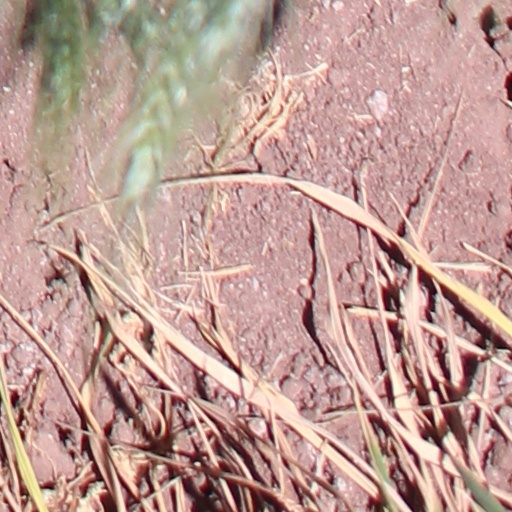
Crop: wheat